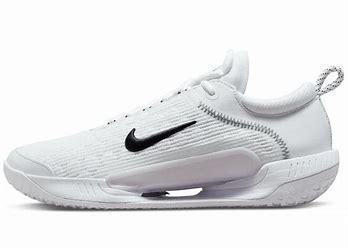
Brand: Nike
Model: Court Zoom NXT